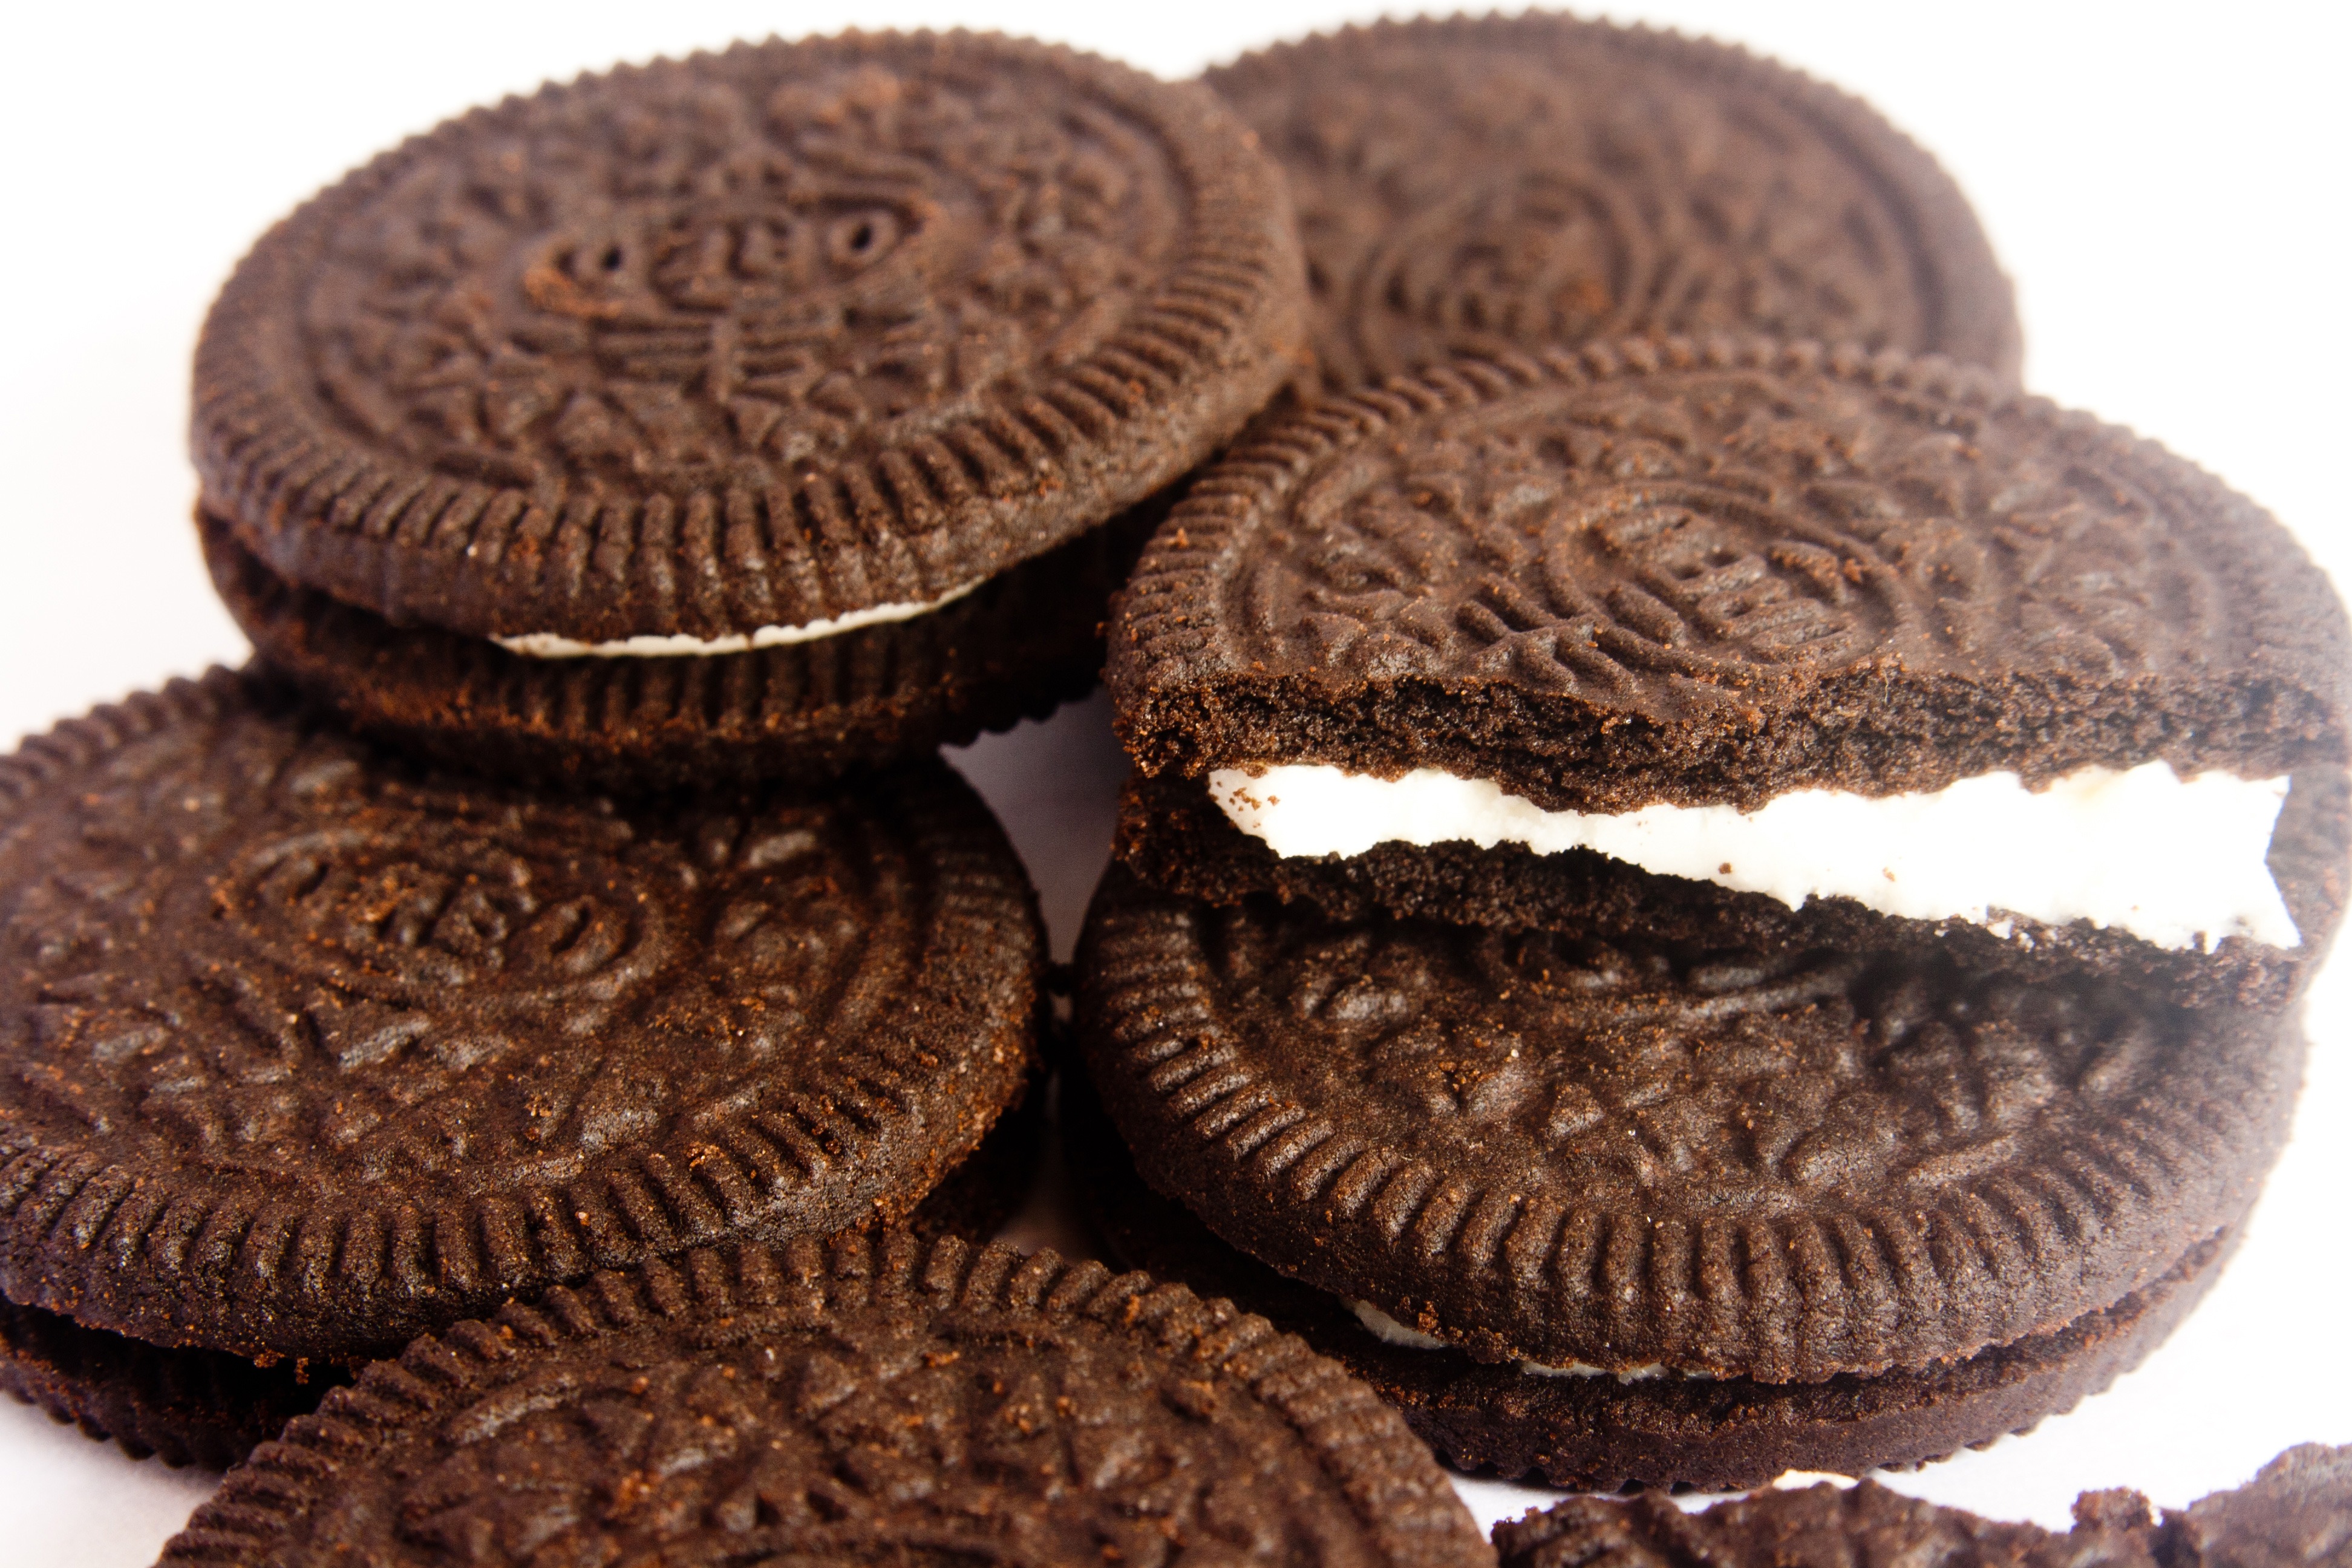
sweet, food, produce, brown, stack, chocolate, baking, snack, cookie, dessert, cream, delicious, homemade, pastry, chocolate cake, bake, eating, cookies, sugar, icing, tasty, candy, treat, baked goods, biscuits, praline, buttercream, snack food, cookies and crackers, chocolate truffle, chocolate brownie, peanut butter cup